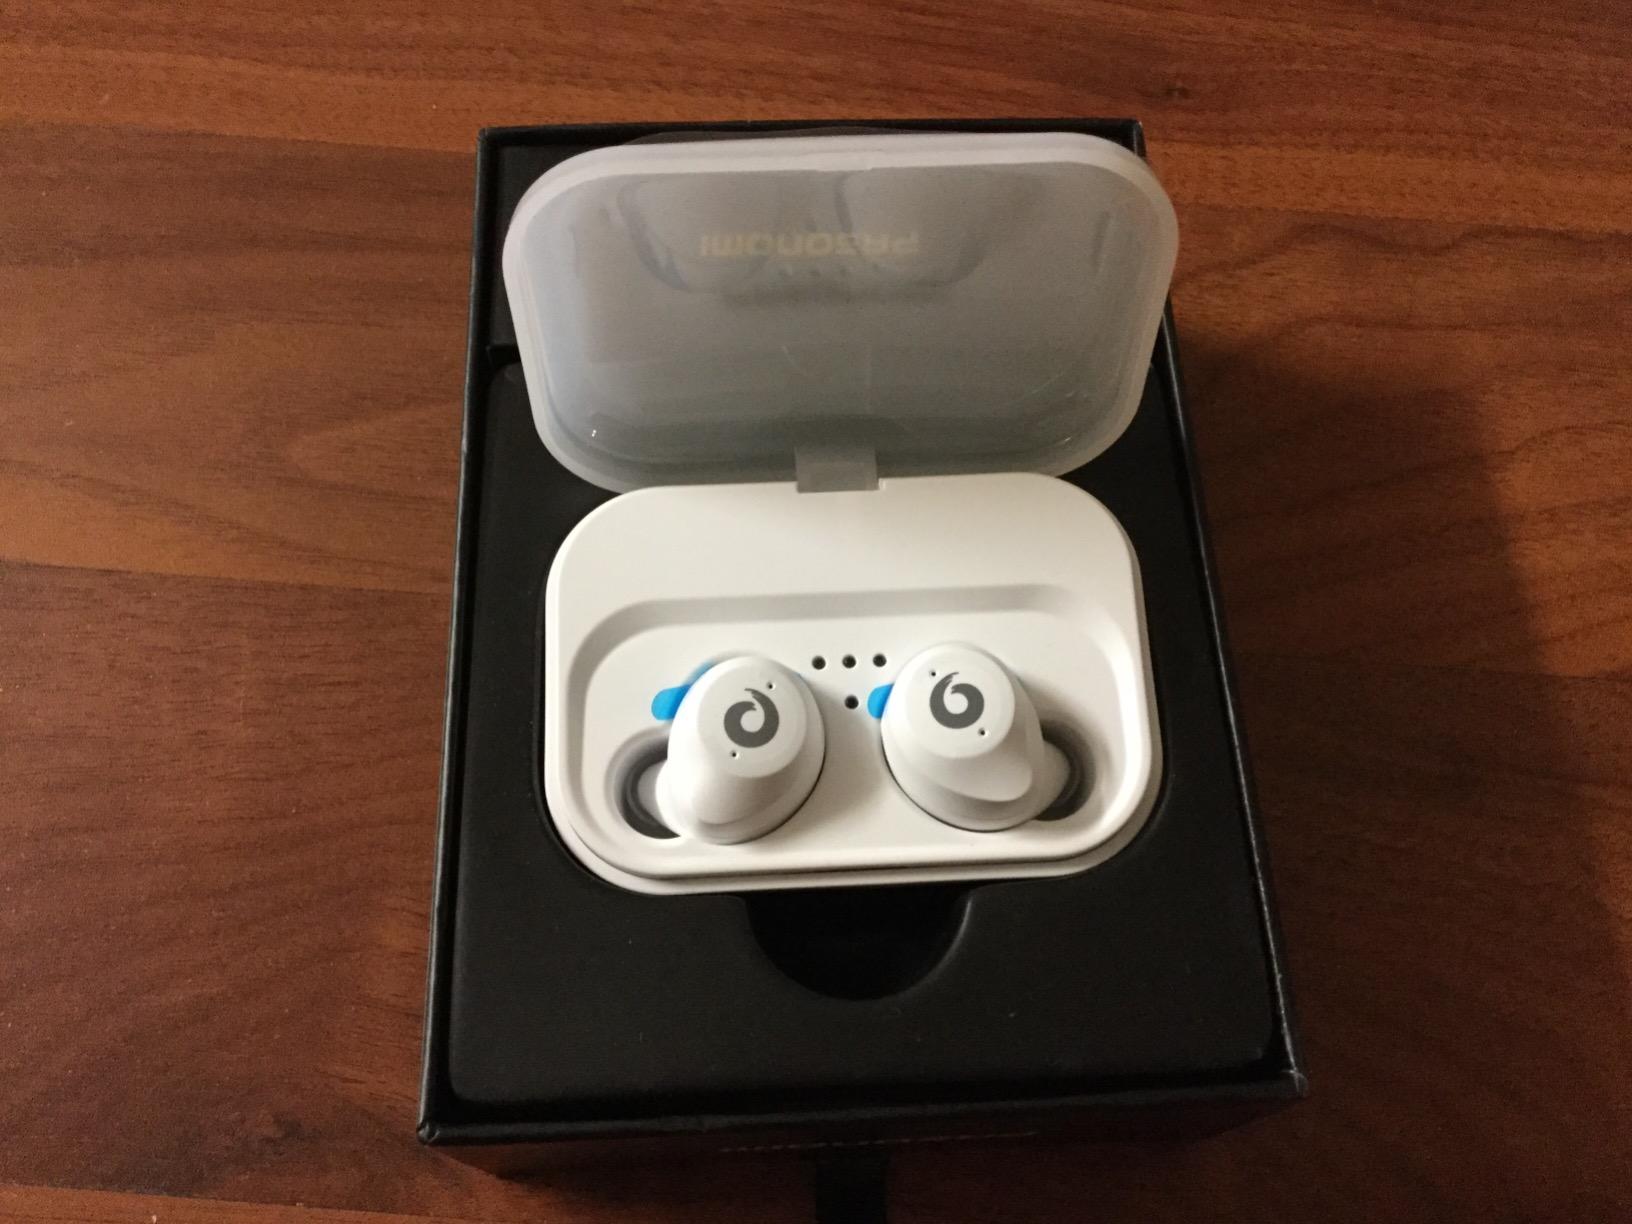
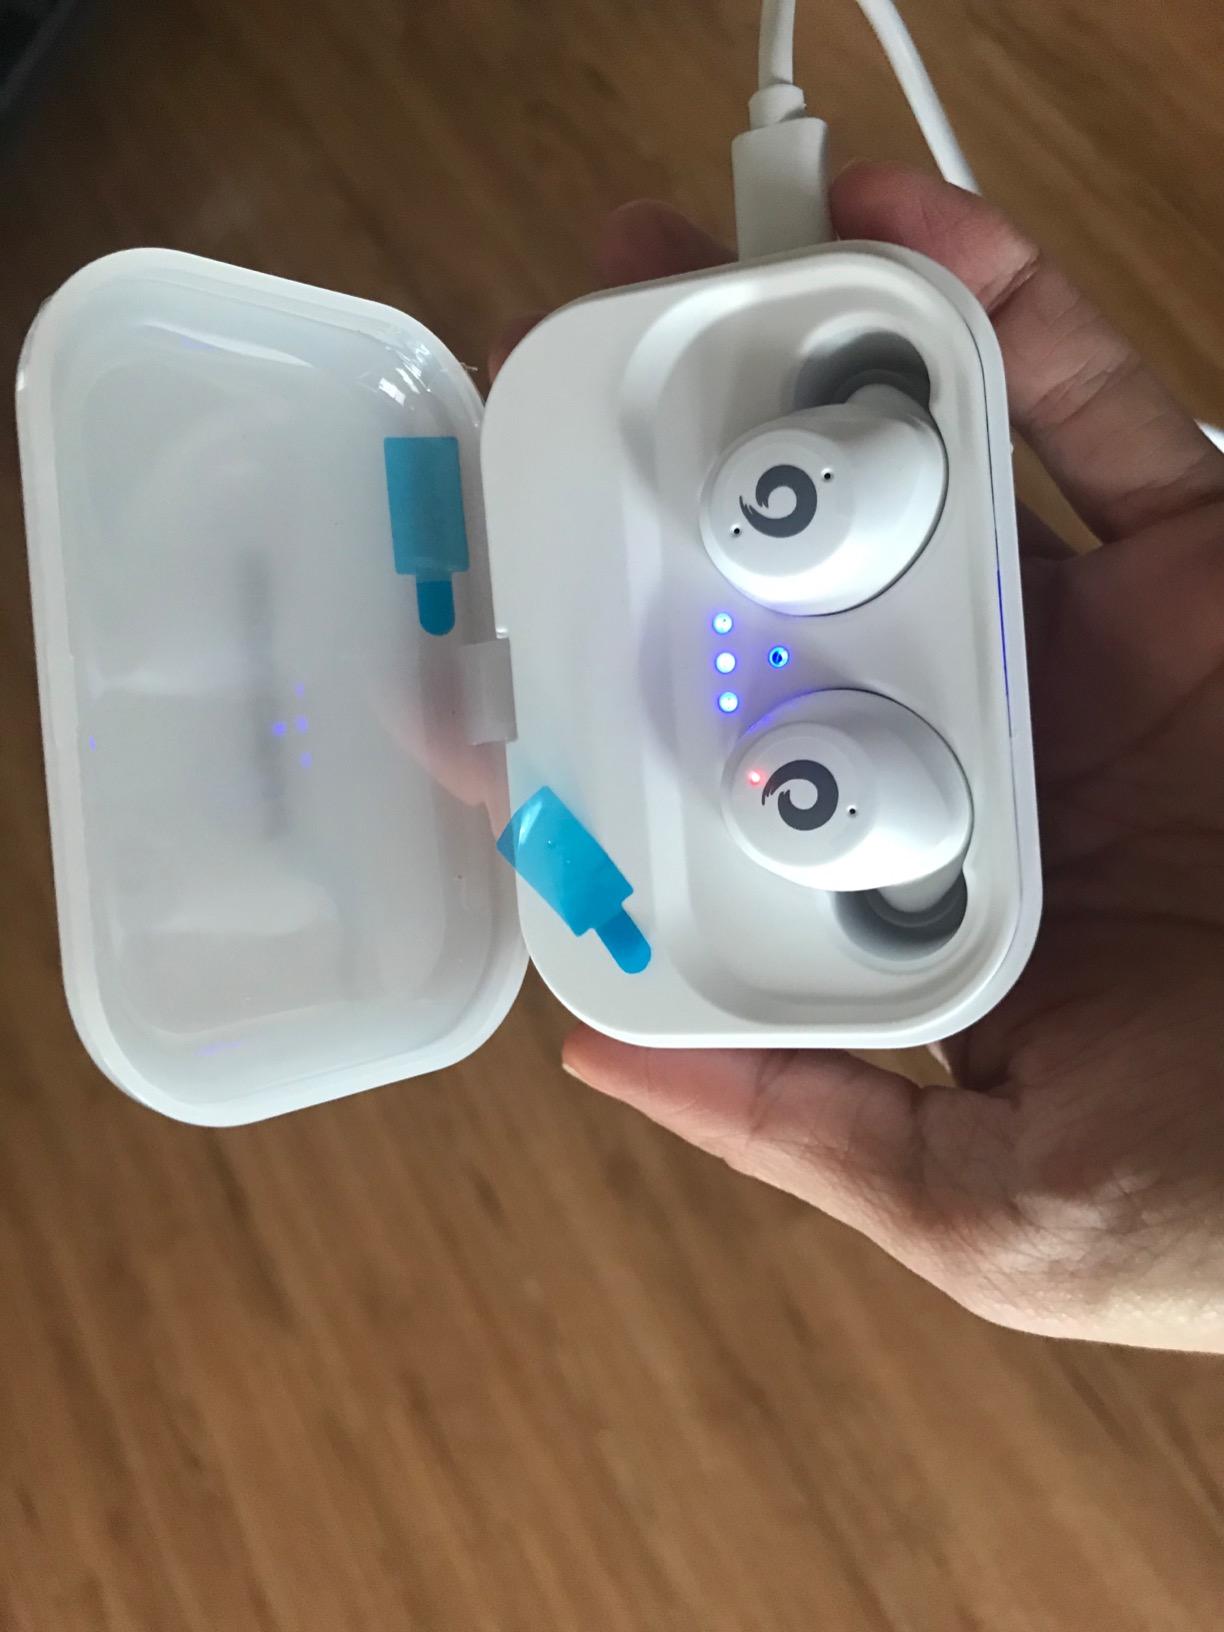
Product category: earbuds
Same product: yes